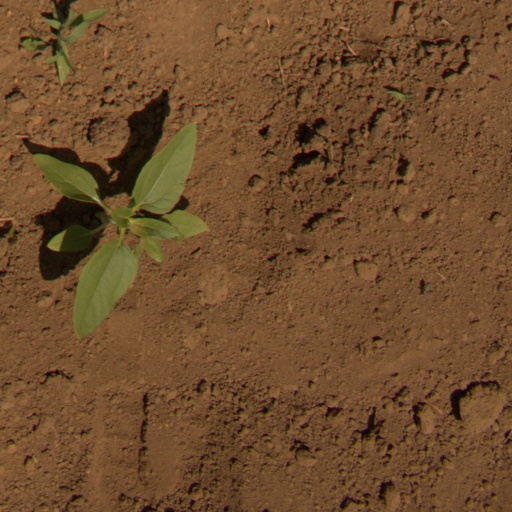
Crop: Jerusalem artichoke